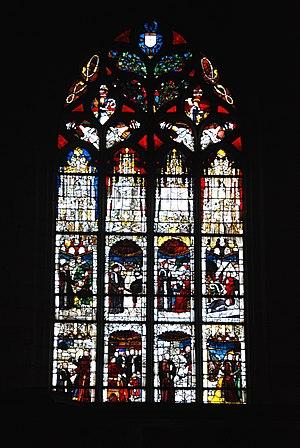
Vitrail sur la vie de Saint-Armel (XVème) - MH This object is classé Monument Historique in the base Palissy, database of the French furniture patrimony of the French ministry of culture,